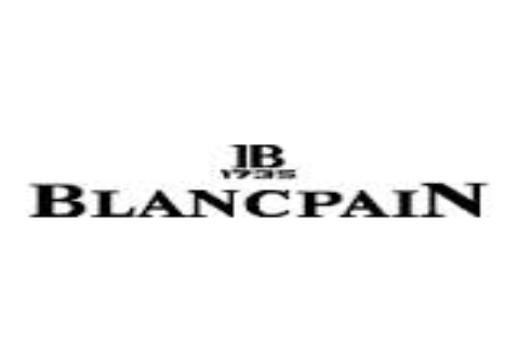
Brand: Blancpain
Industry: Electronic